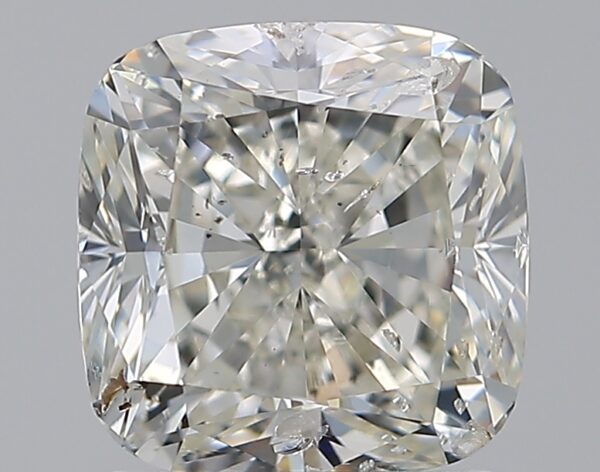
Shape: cushion
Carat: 2
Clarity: SI2
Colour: I
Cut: VG
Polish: EX
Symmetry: EX
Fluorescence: N
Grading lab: IGI
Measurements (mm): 6.94 x 6.81 x 4.83